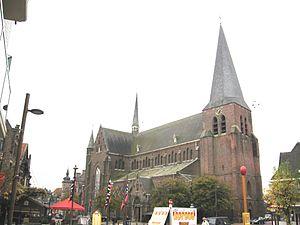
Neerpelt est une section de la commune belge de Pelt située en Région flamande dans la province de Limbourg.